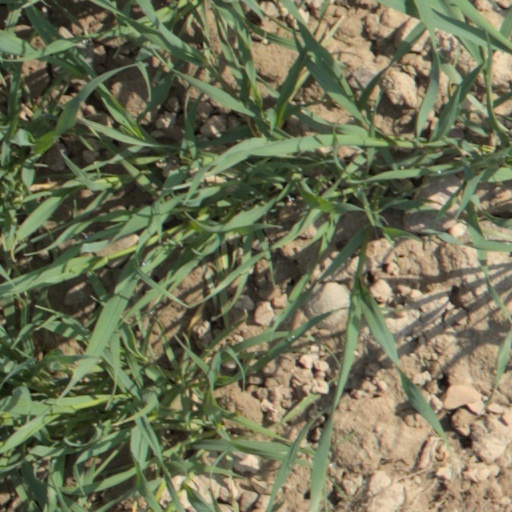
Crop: wheat